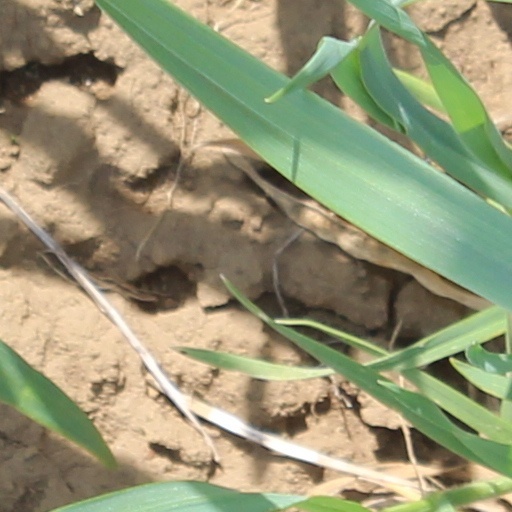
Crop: wheat